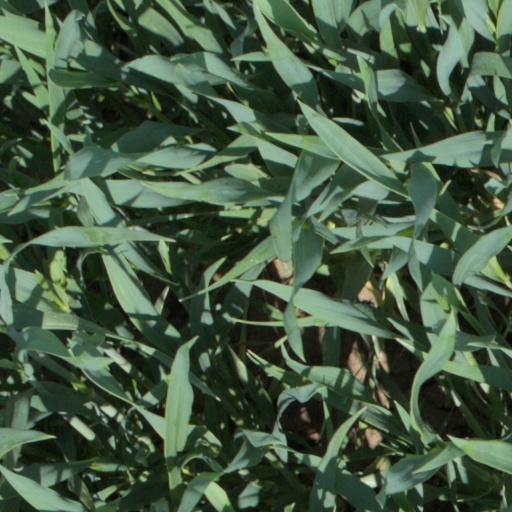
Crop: wheat